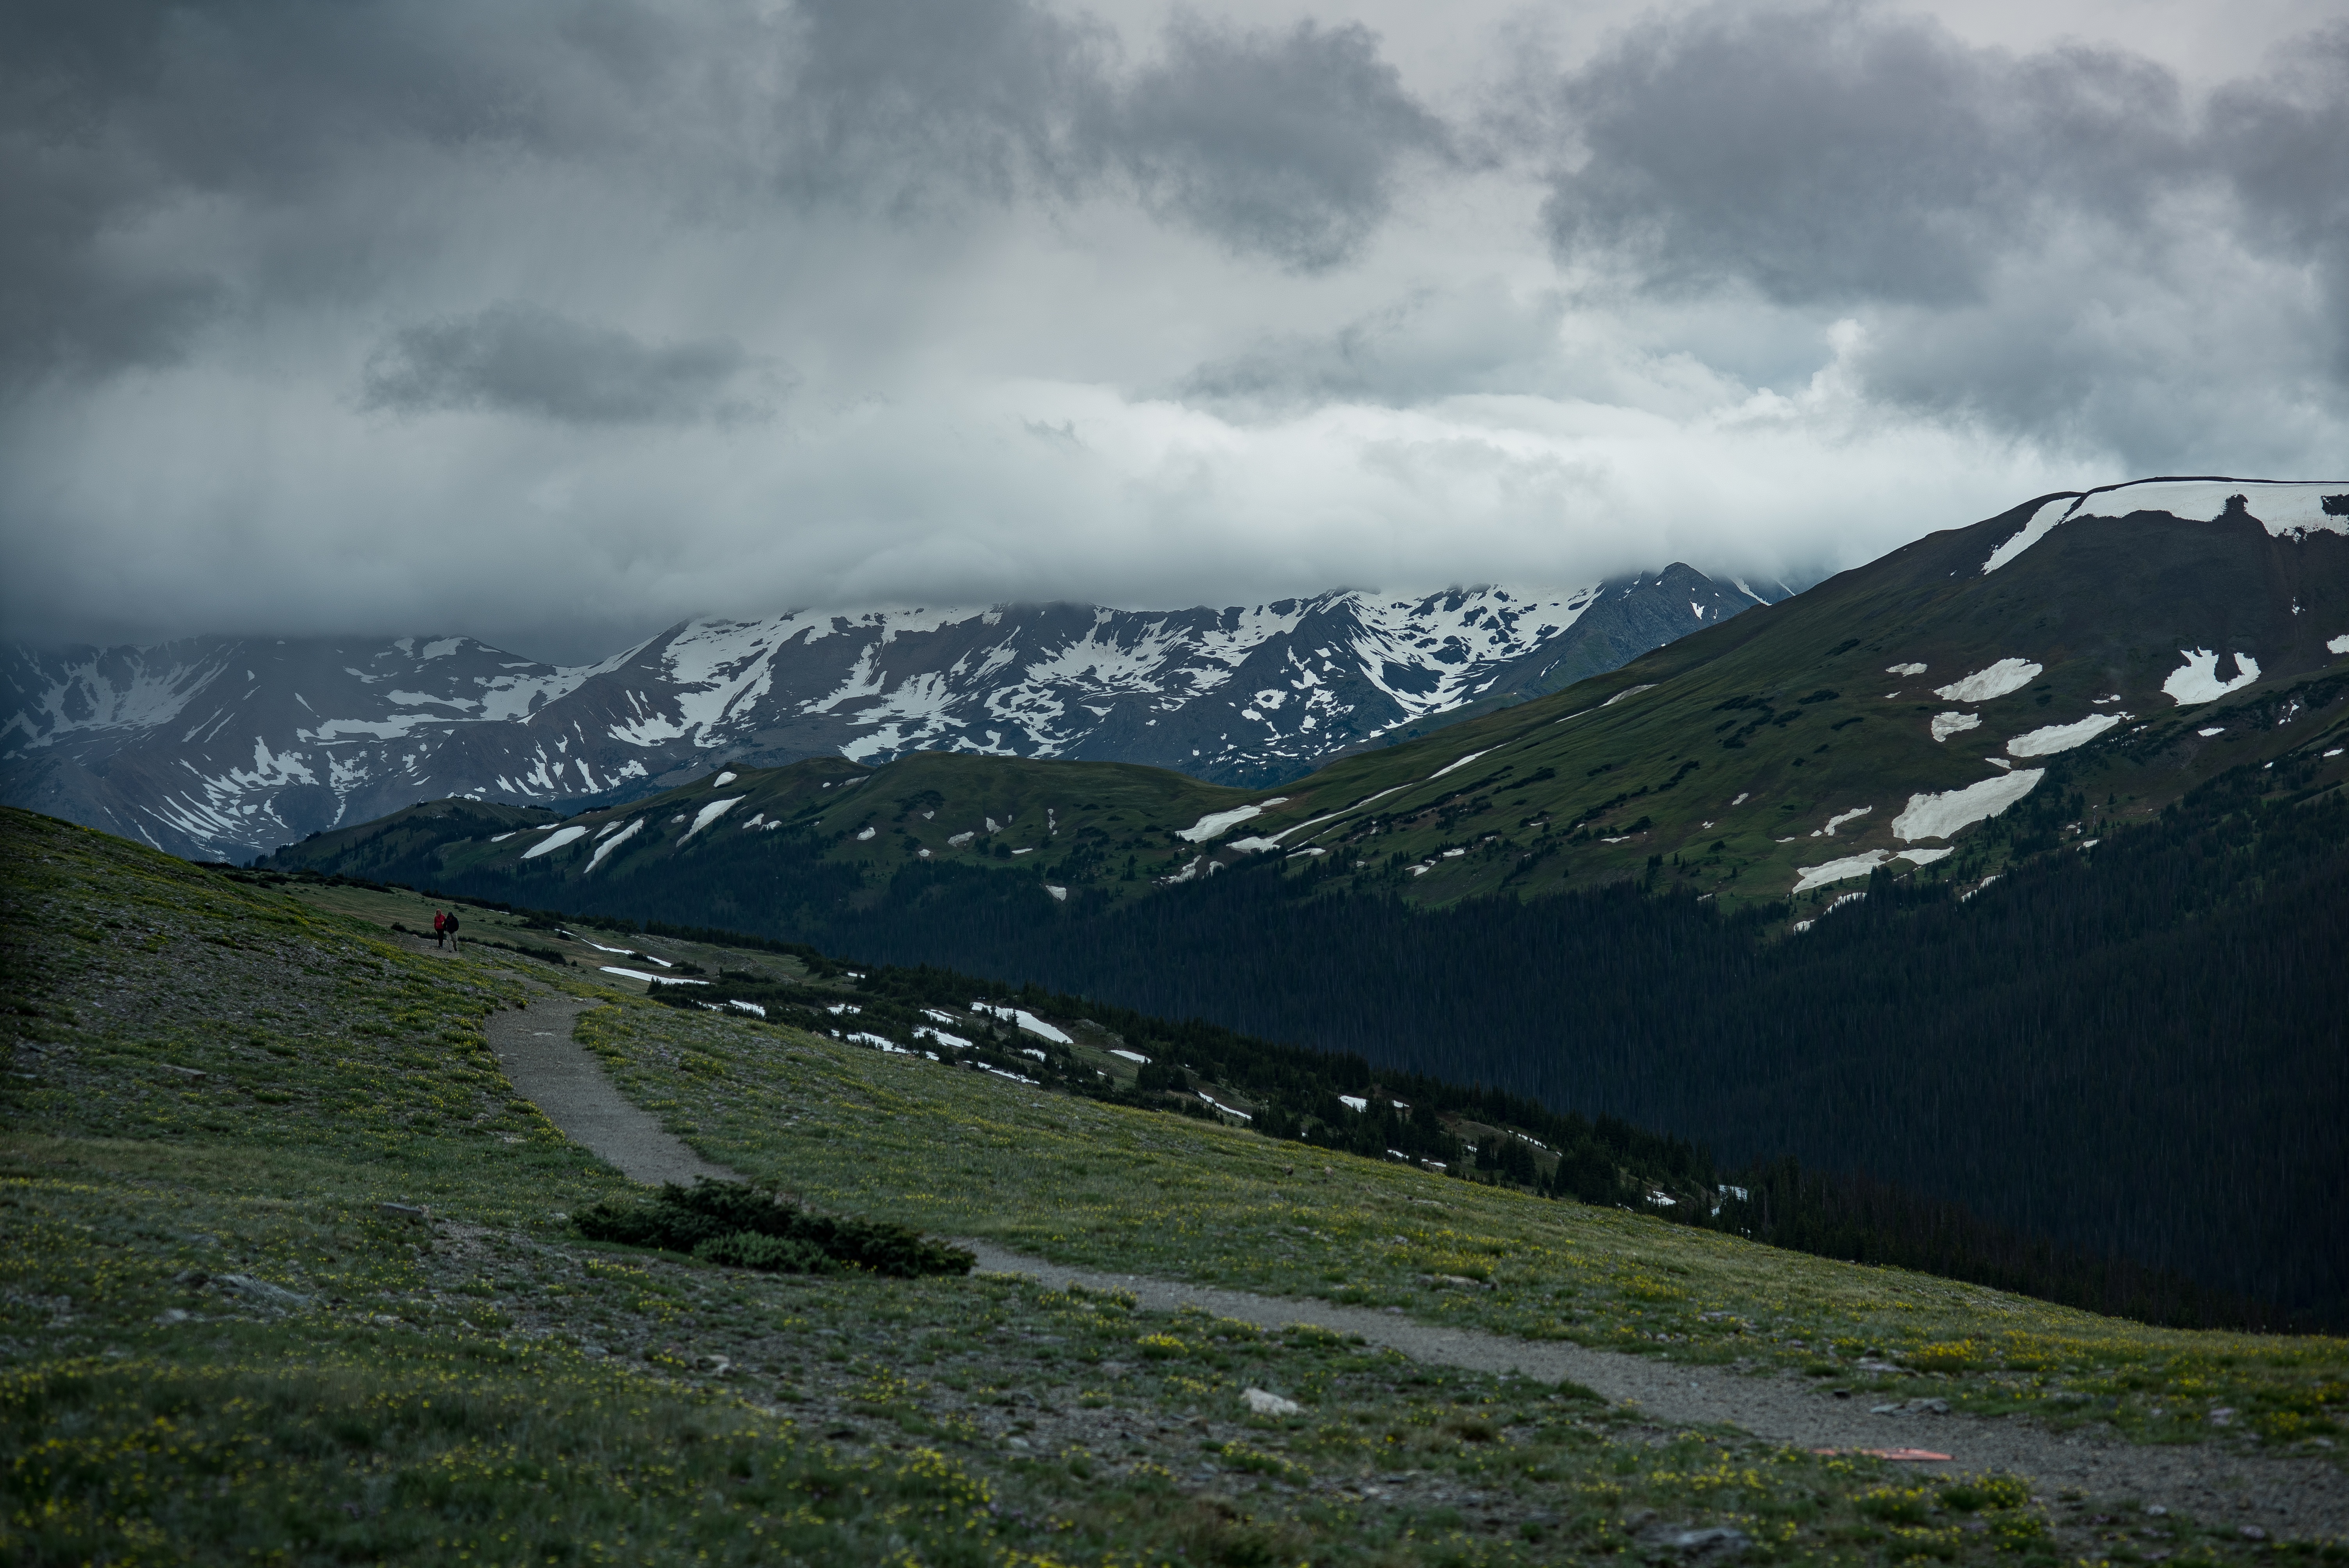
landscape, nature, wilderness, mountain, snow, cloud, meadow, hill, lake, valley, mountain range, weather, highland, ridge, summit, alps, plateau, fell, loch, landform, mountain pass, geographical feature, mountainous landforms